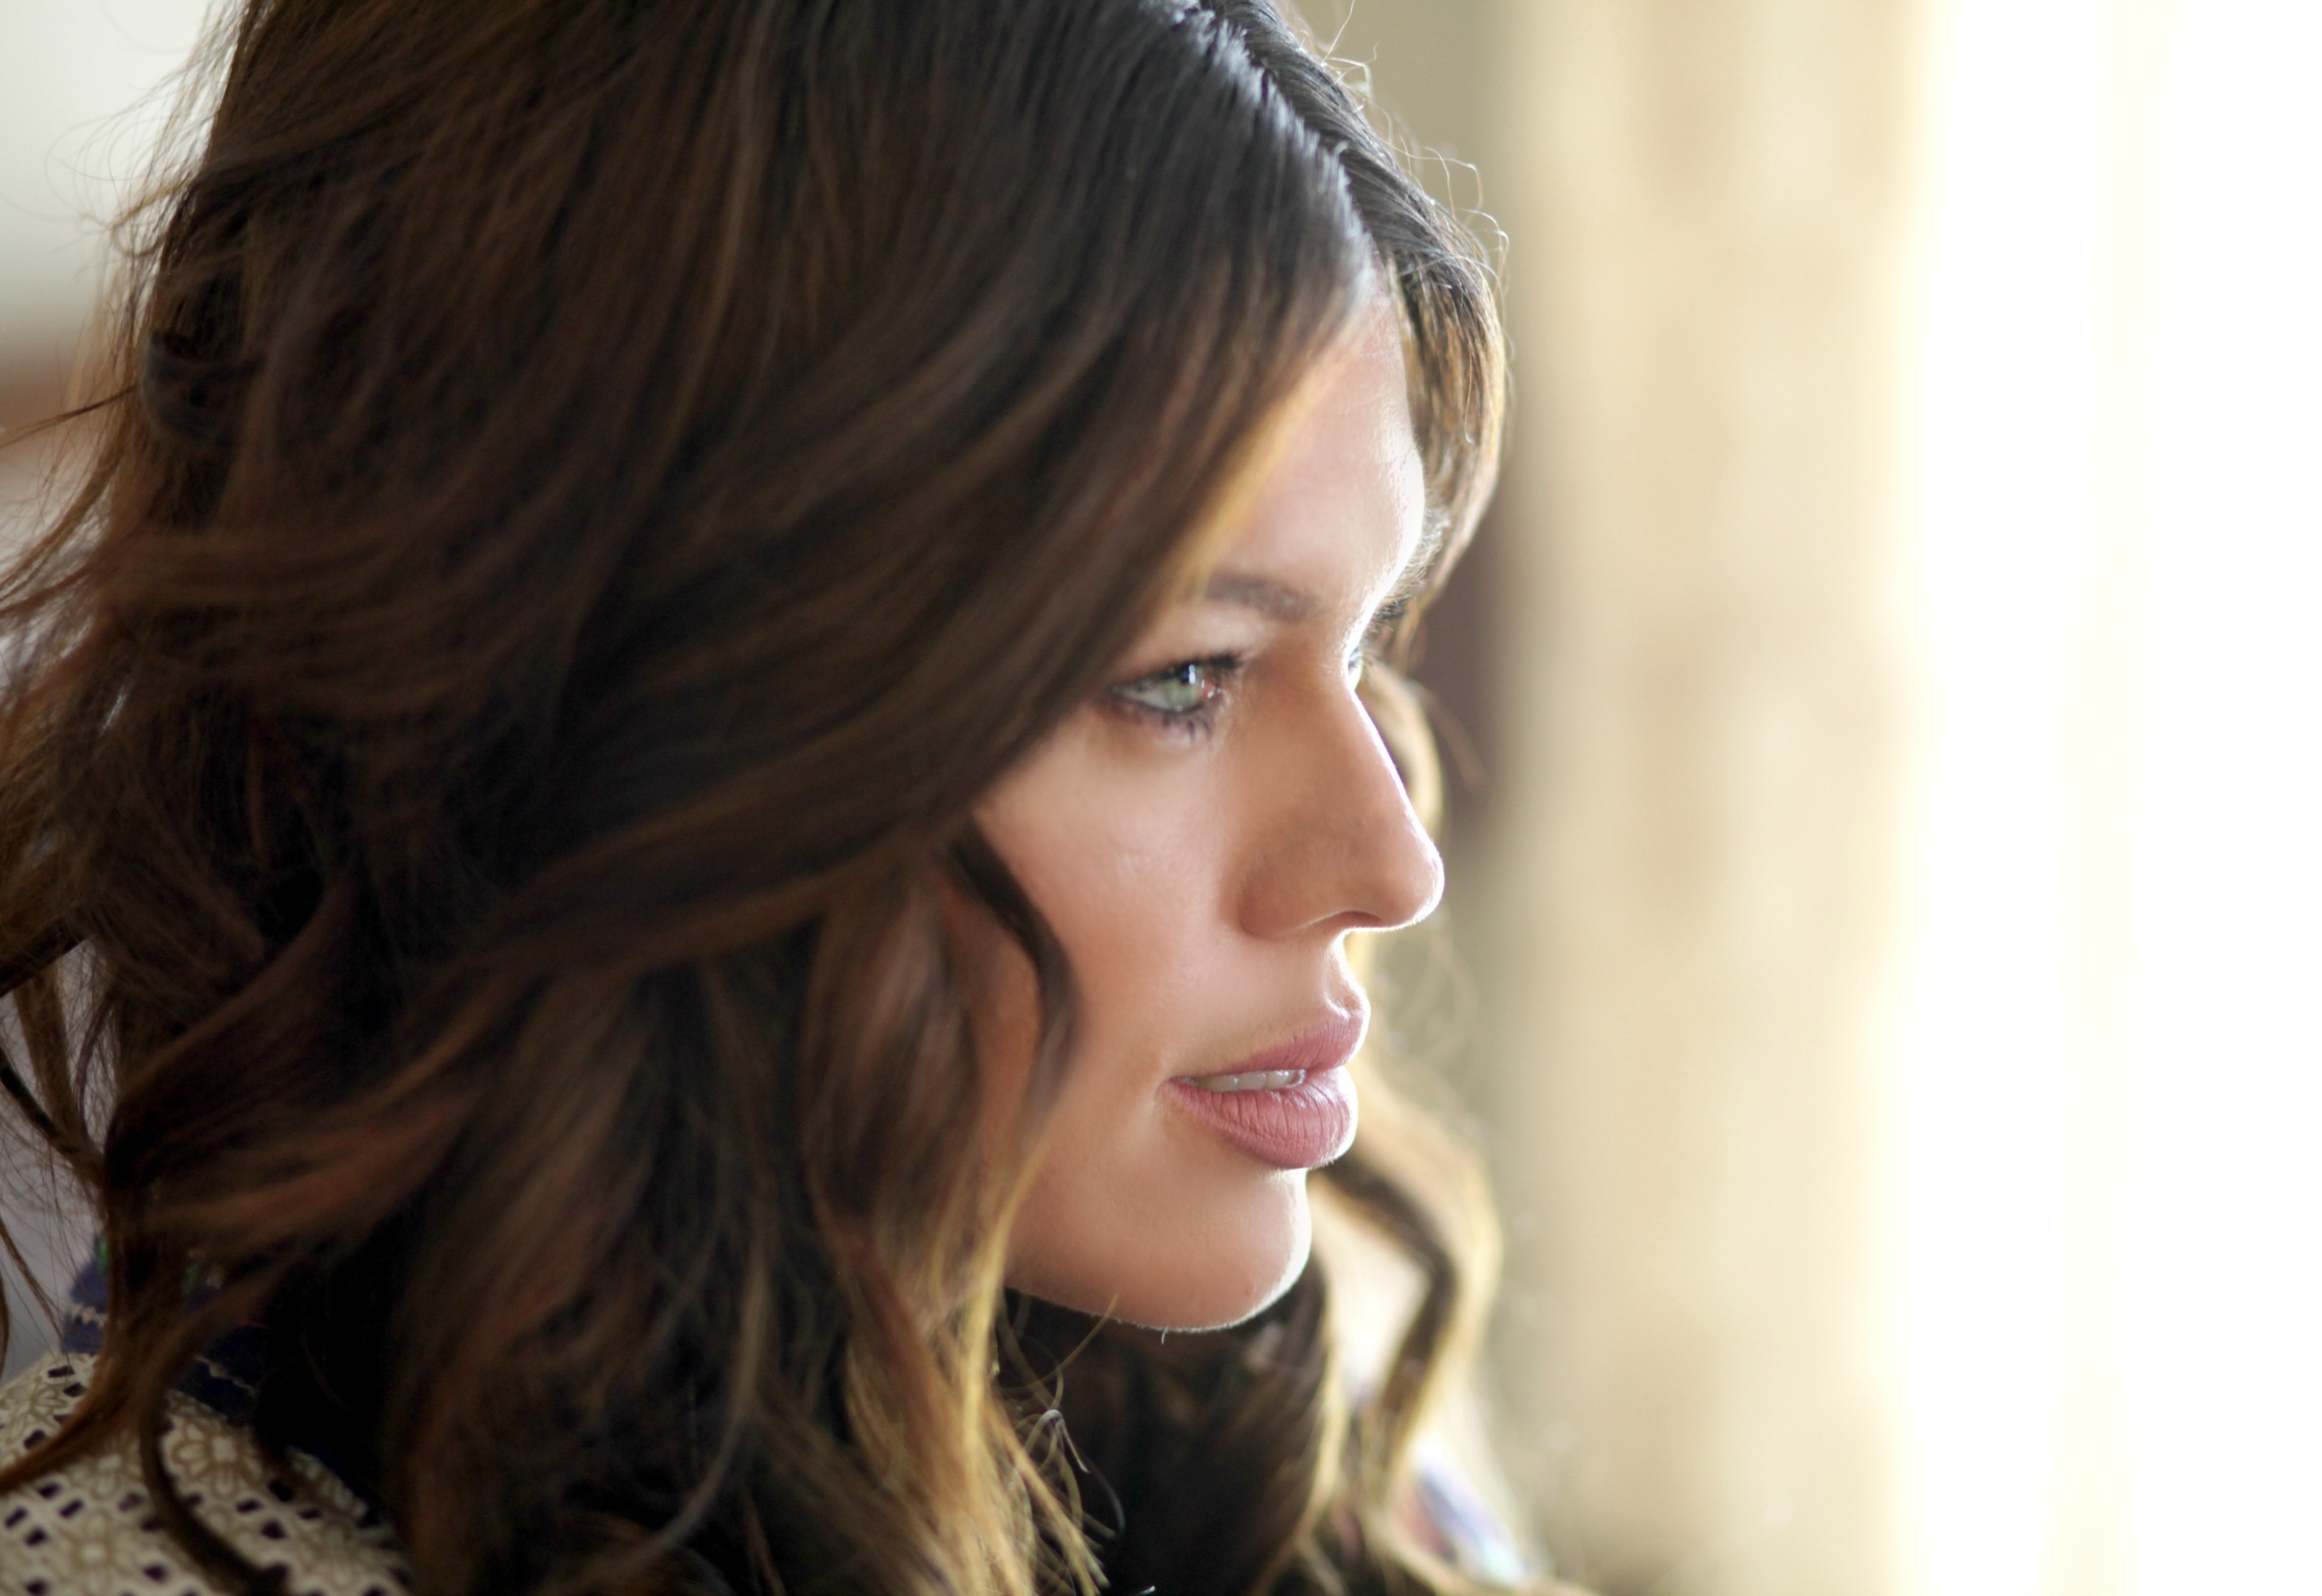
girl, hair, photography, portrait, model, hairstyle, long hair, black hair, face, nose, eye, head, beauty, blond, photo shoot, brown hair, portrait photography, hair coloring, layered hair